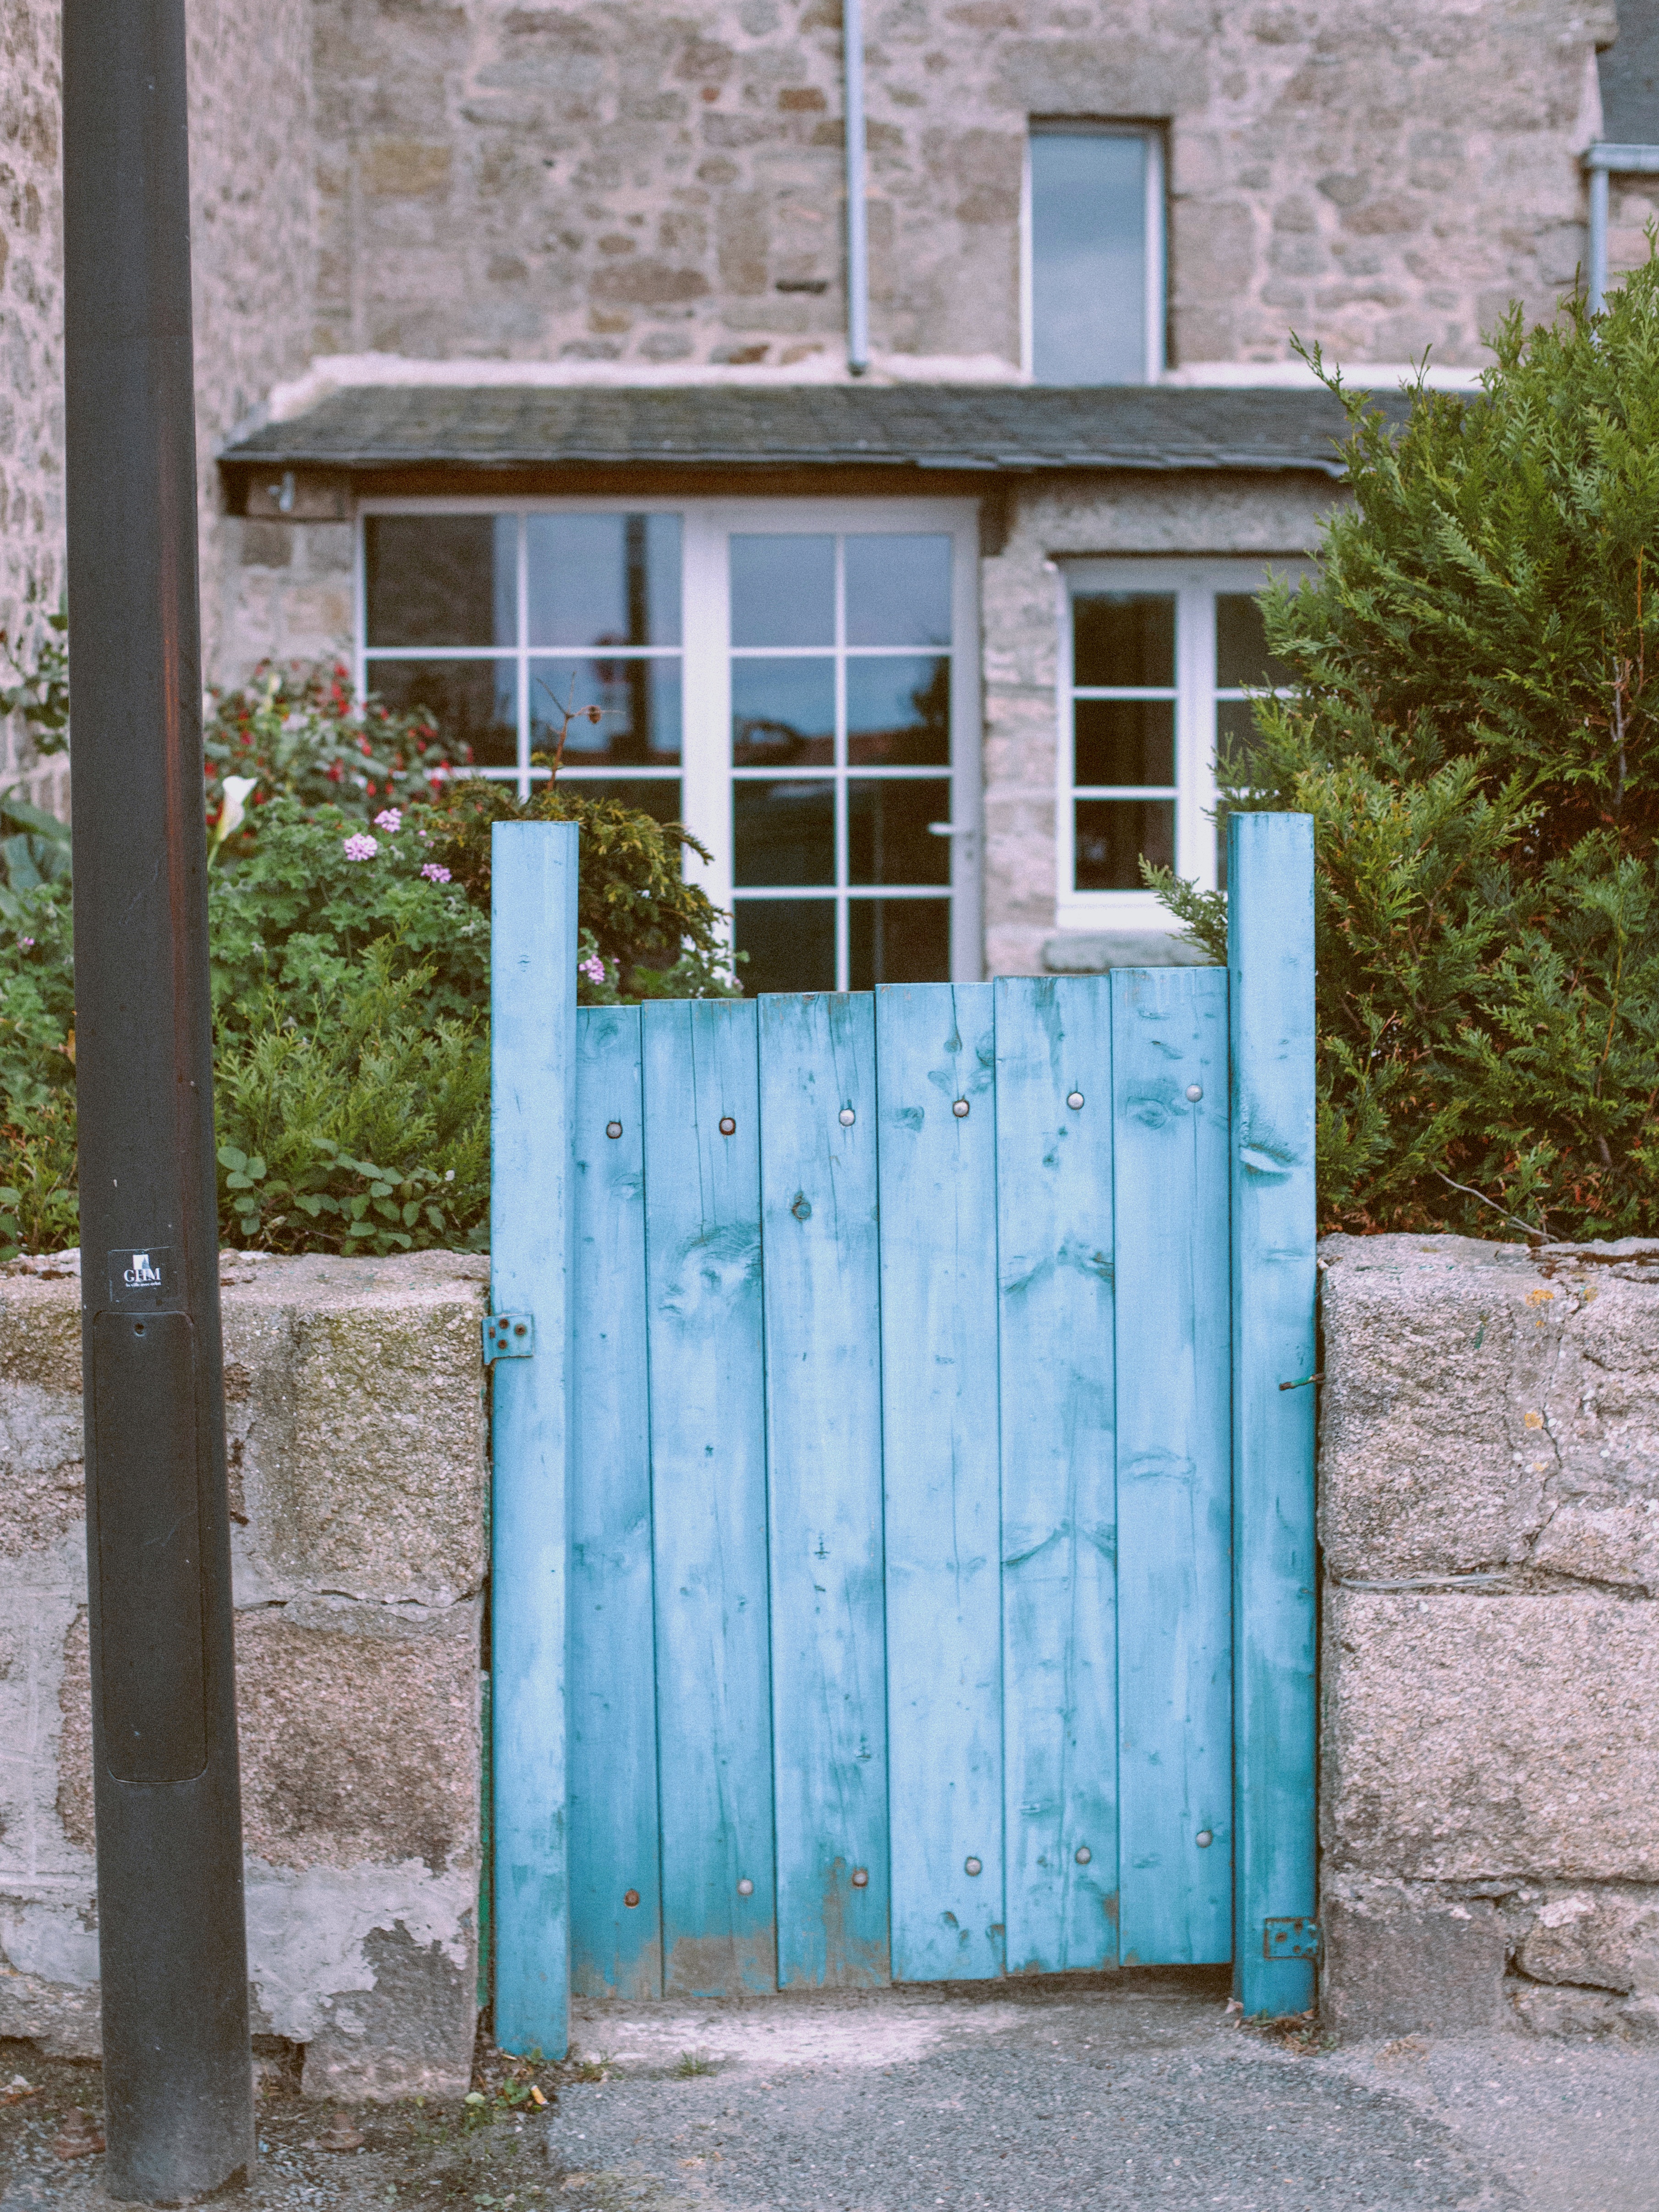
wood, house, window, home, wall, shed, cottage, facade, blue, gate, door, outhouse, outdoor structure